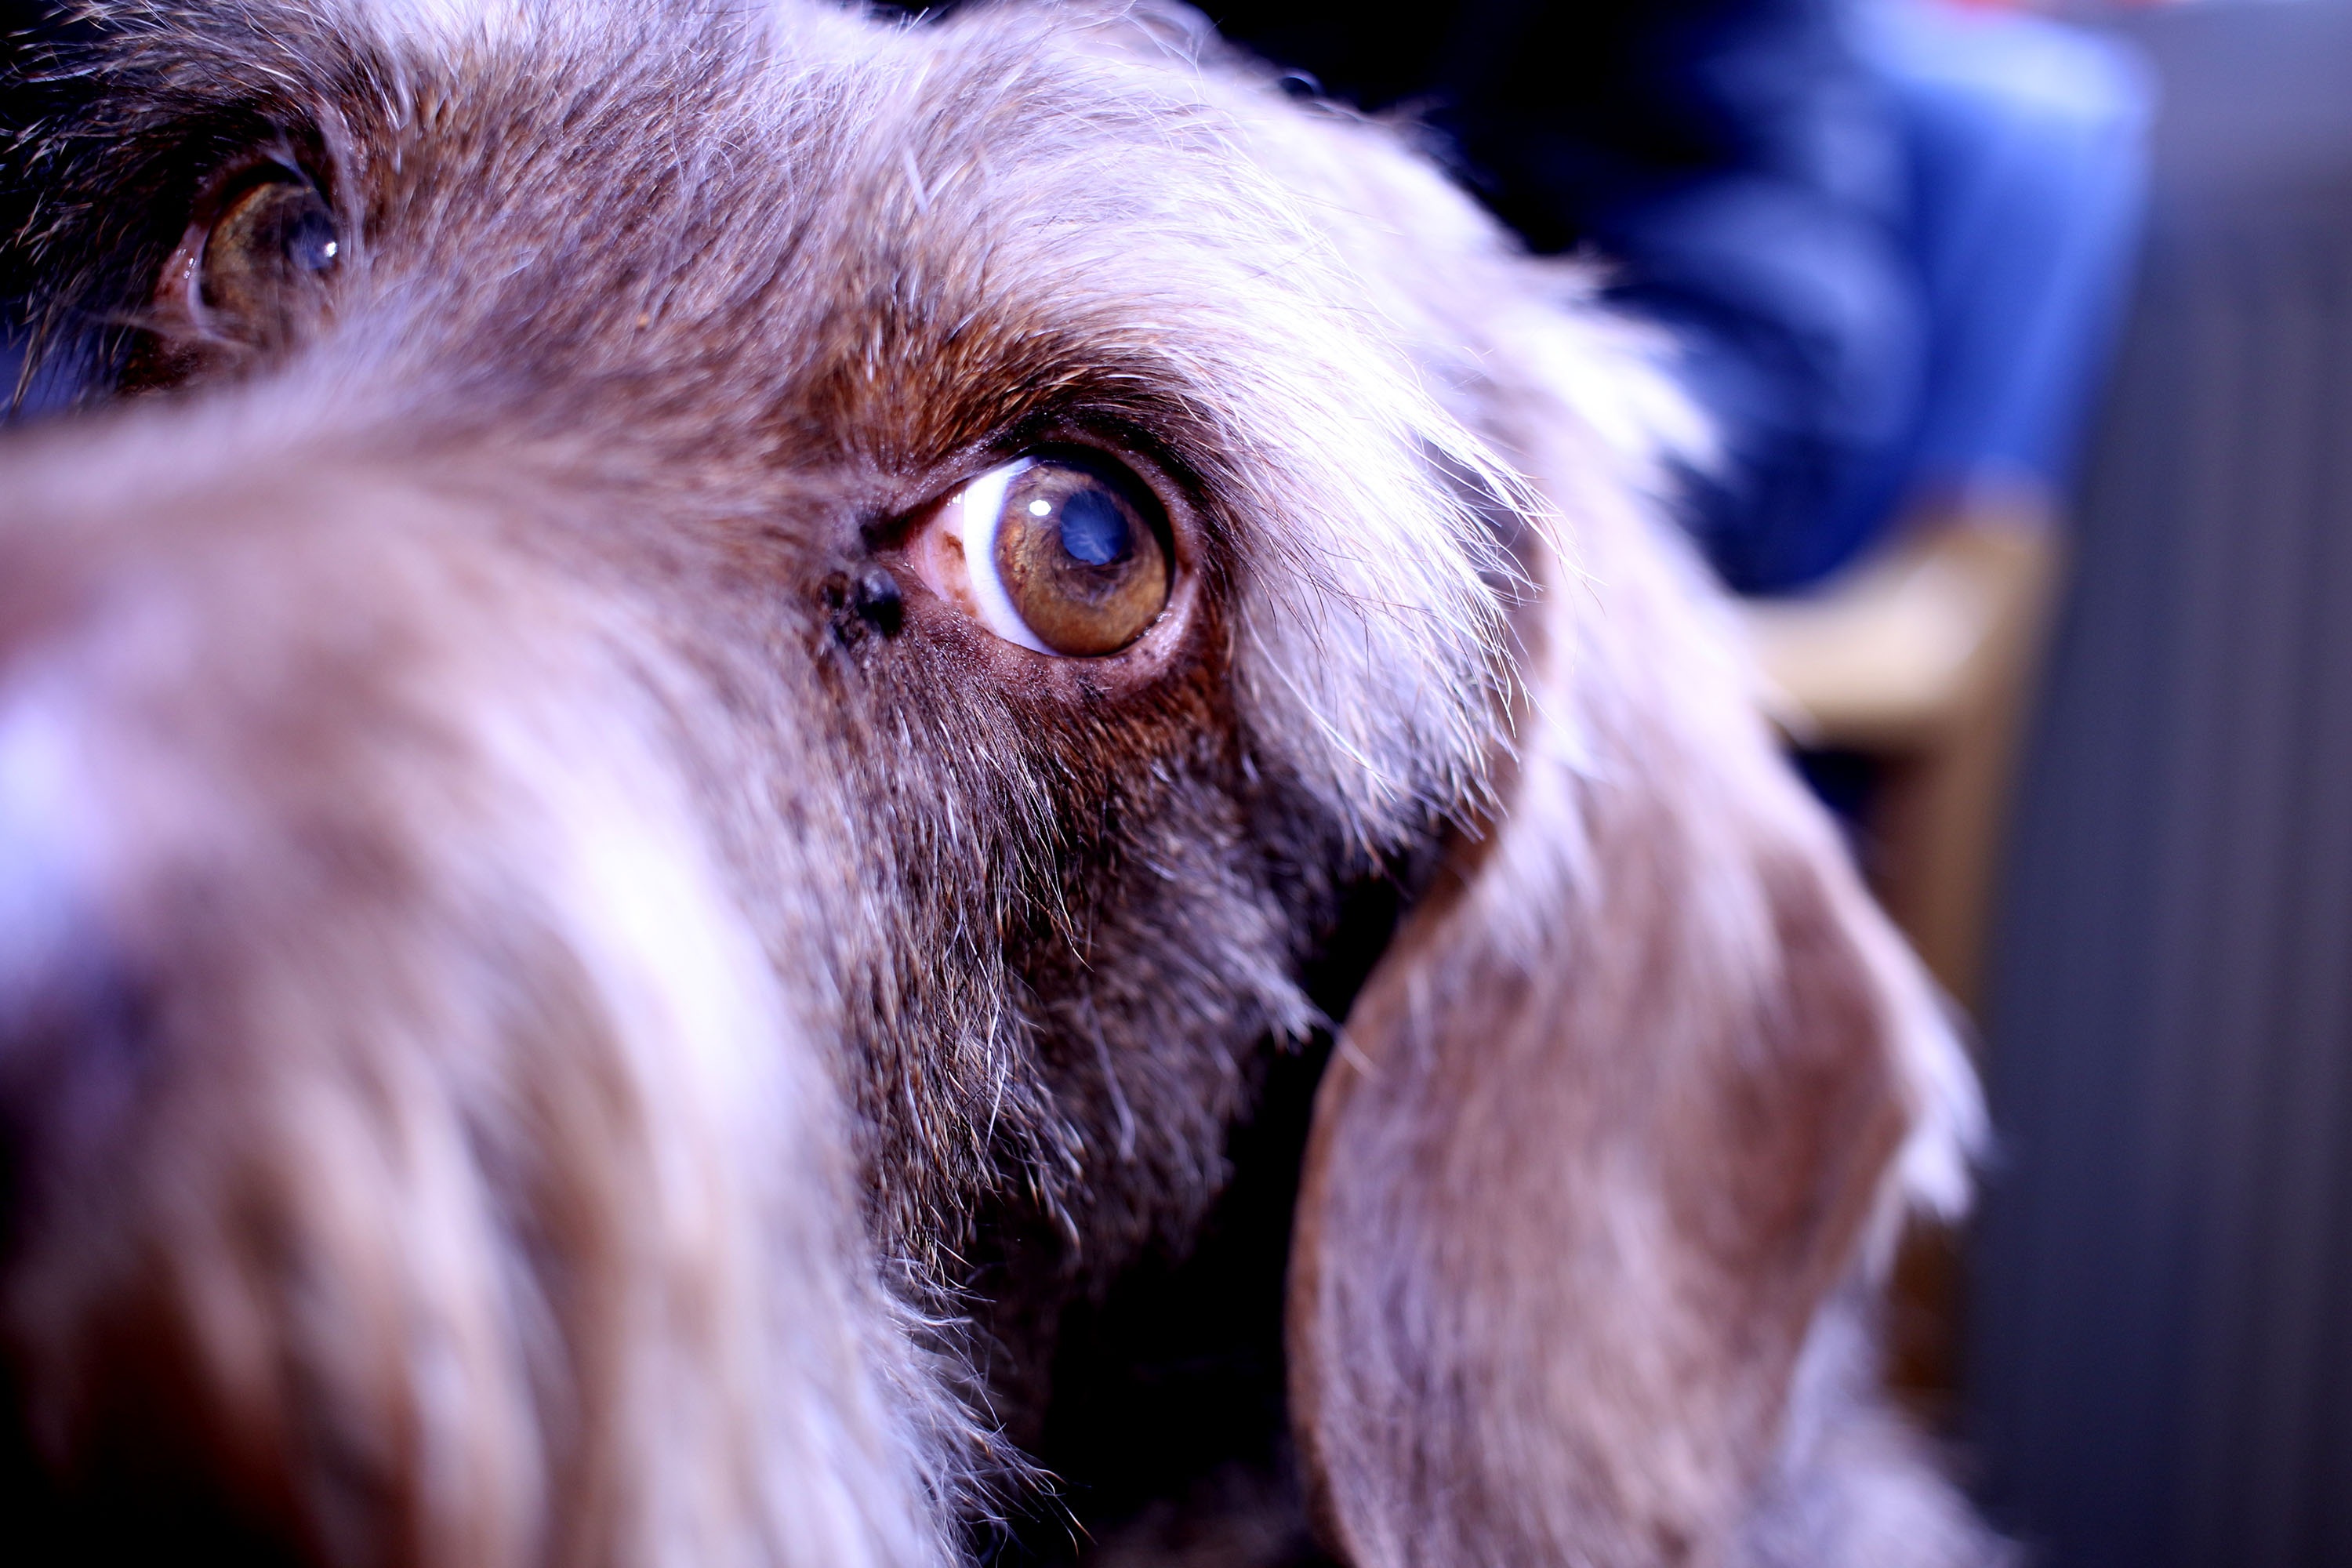
puppy, dog, animal, pet, mammal, spaniel, close up, snout, eye, vertebrate, dog breed, dachshund, setter, dog like mammal, carnivoran, english cocker spaniel